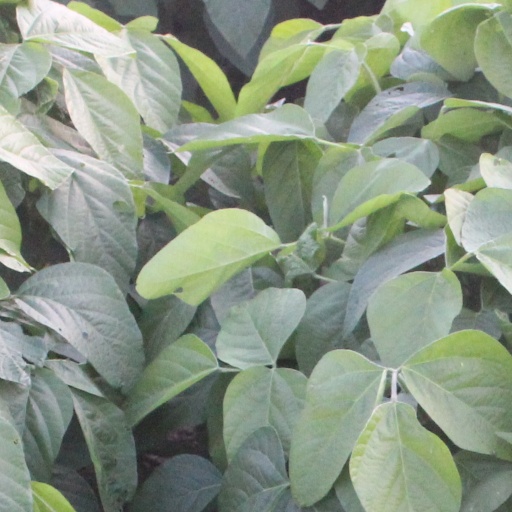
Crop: soybean